Blackmagic URSA

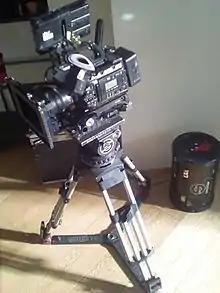
Blackmagic URSA mini videocamera with a Canon EF mount and lens

The URSA is available in four different models: EF, PL, HDMI and Broadcast. The EF and PL mounts are interchangeable and can work with any compatible lenses. However, the HDMI model doesn't have a lens system at all and a separate camera must be connected to the camera via HDMI to record. It has a threaded camera mount to mount a camera onto the URSA. The Broadcast model uses an optimized sensor for broadcasting in Ultra HD, as well as a specialized B4 lens mount and a neutral-density filter wheel on the body.